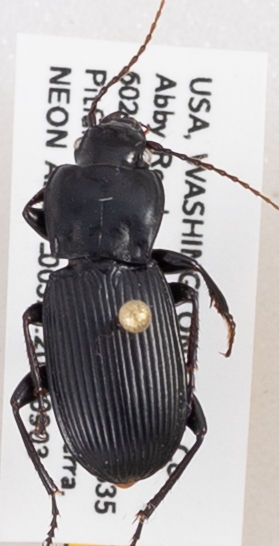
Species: Pterostichus herculaneus
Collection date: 2019-09-03
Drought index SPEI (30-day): -0.024
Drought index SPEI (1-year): -2.09
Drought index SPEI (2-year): -2.09